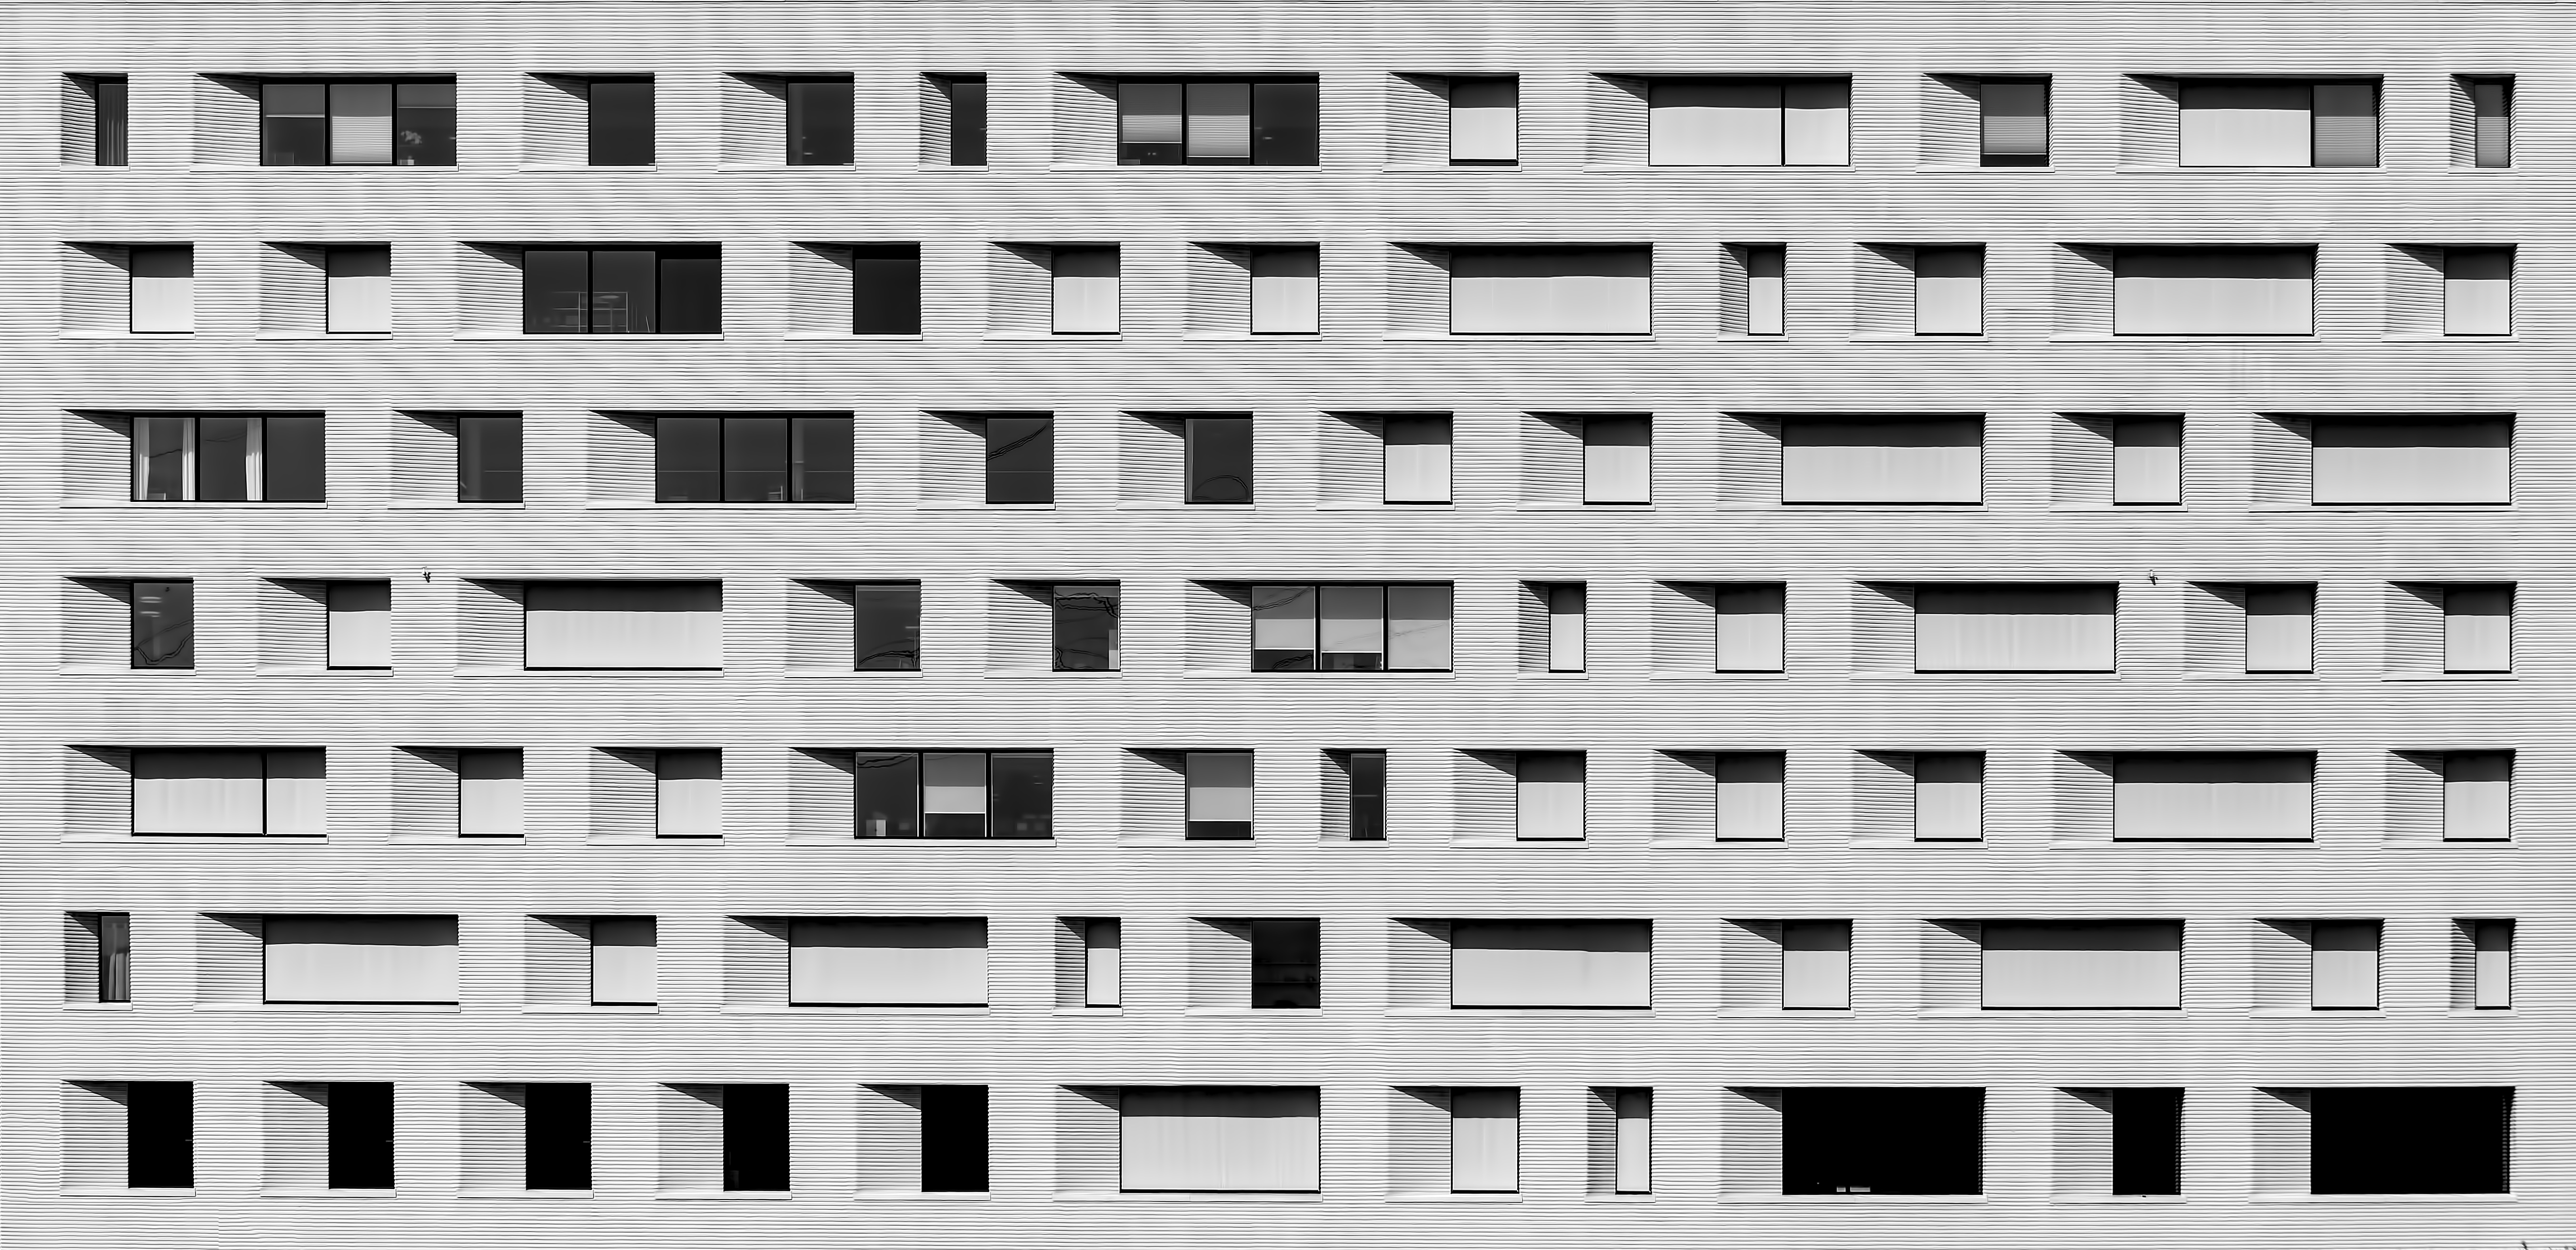
black and white, architecture, structure, white, window, wall, pattern, line, facade, monochrome, brick, design, symmetry, shape, monochrome photography